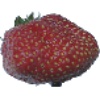
Label: strawberry_wedge